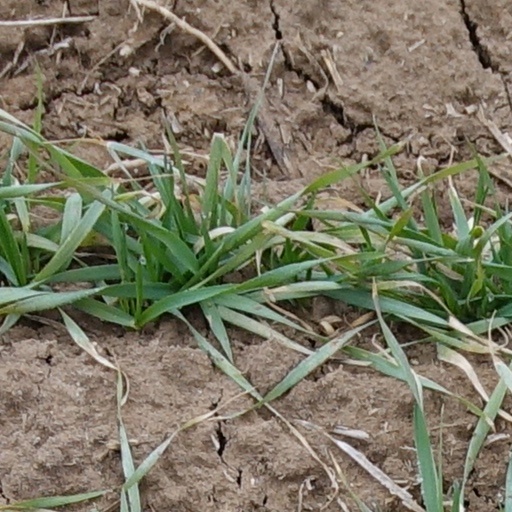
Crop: wheat